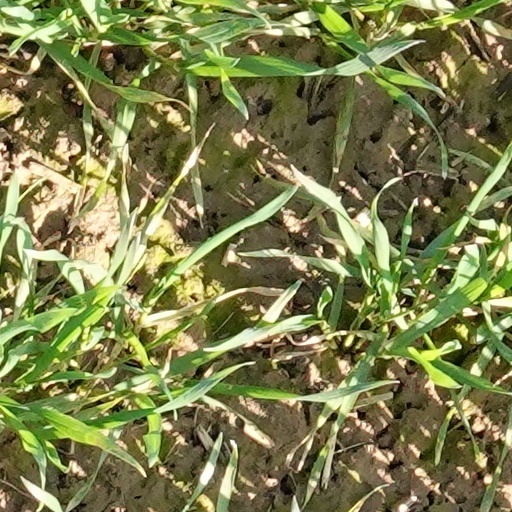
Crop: wheat